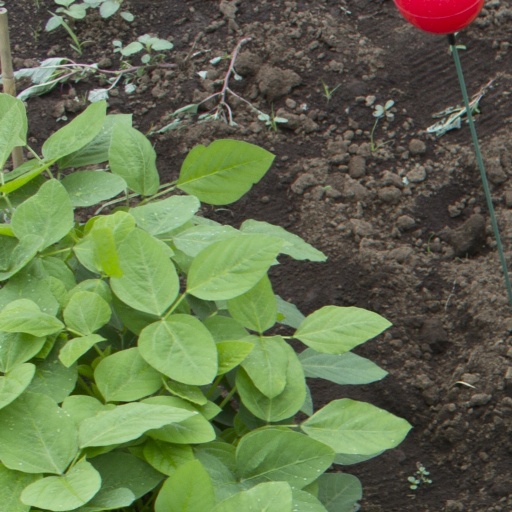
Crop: soybean